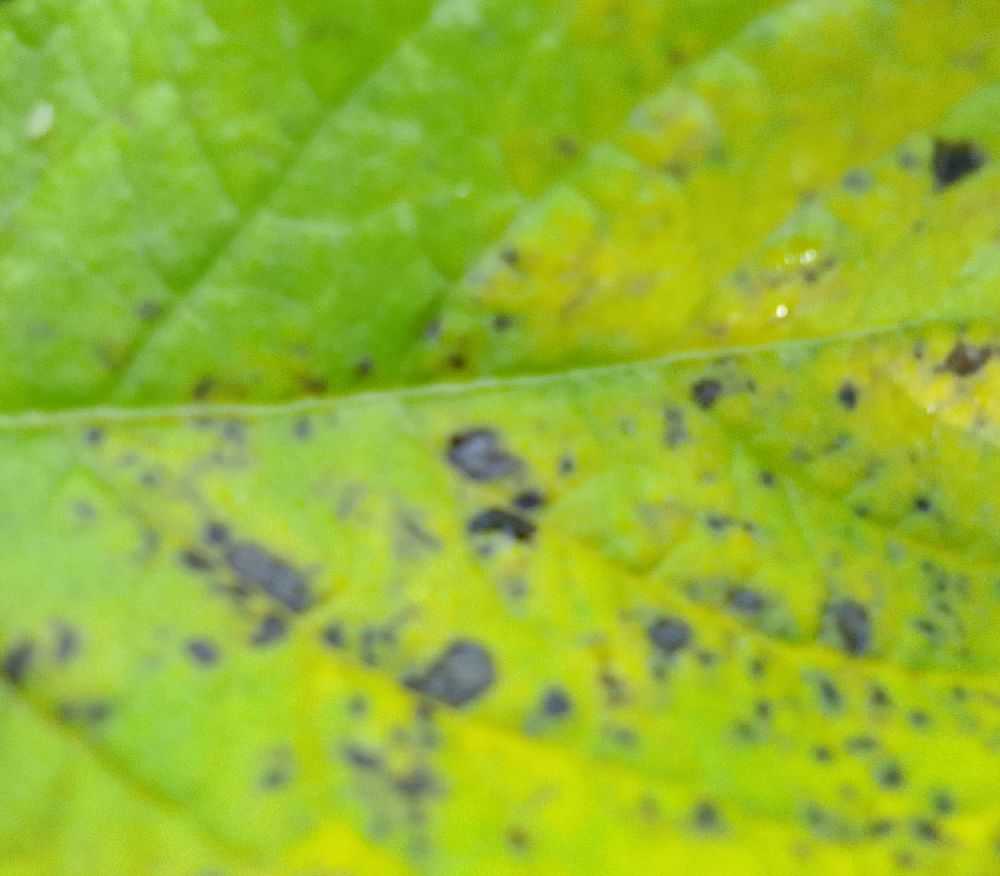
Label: Early blight